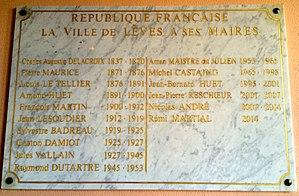
Liste des maires de la Ville de Lèves de 1837 à 2014
Lèves est une commune française située dans le département d'Eure-et-Loir en région Centre-Val de Loire. Les habitants sont les Lévois.